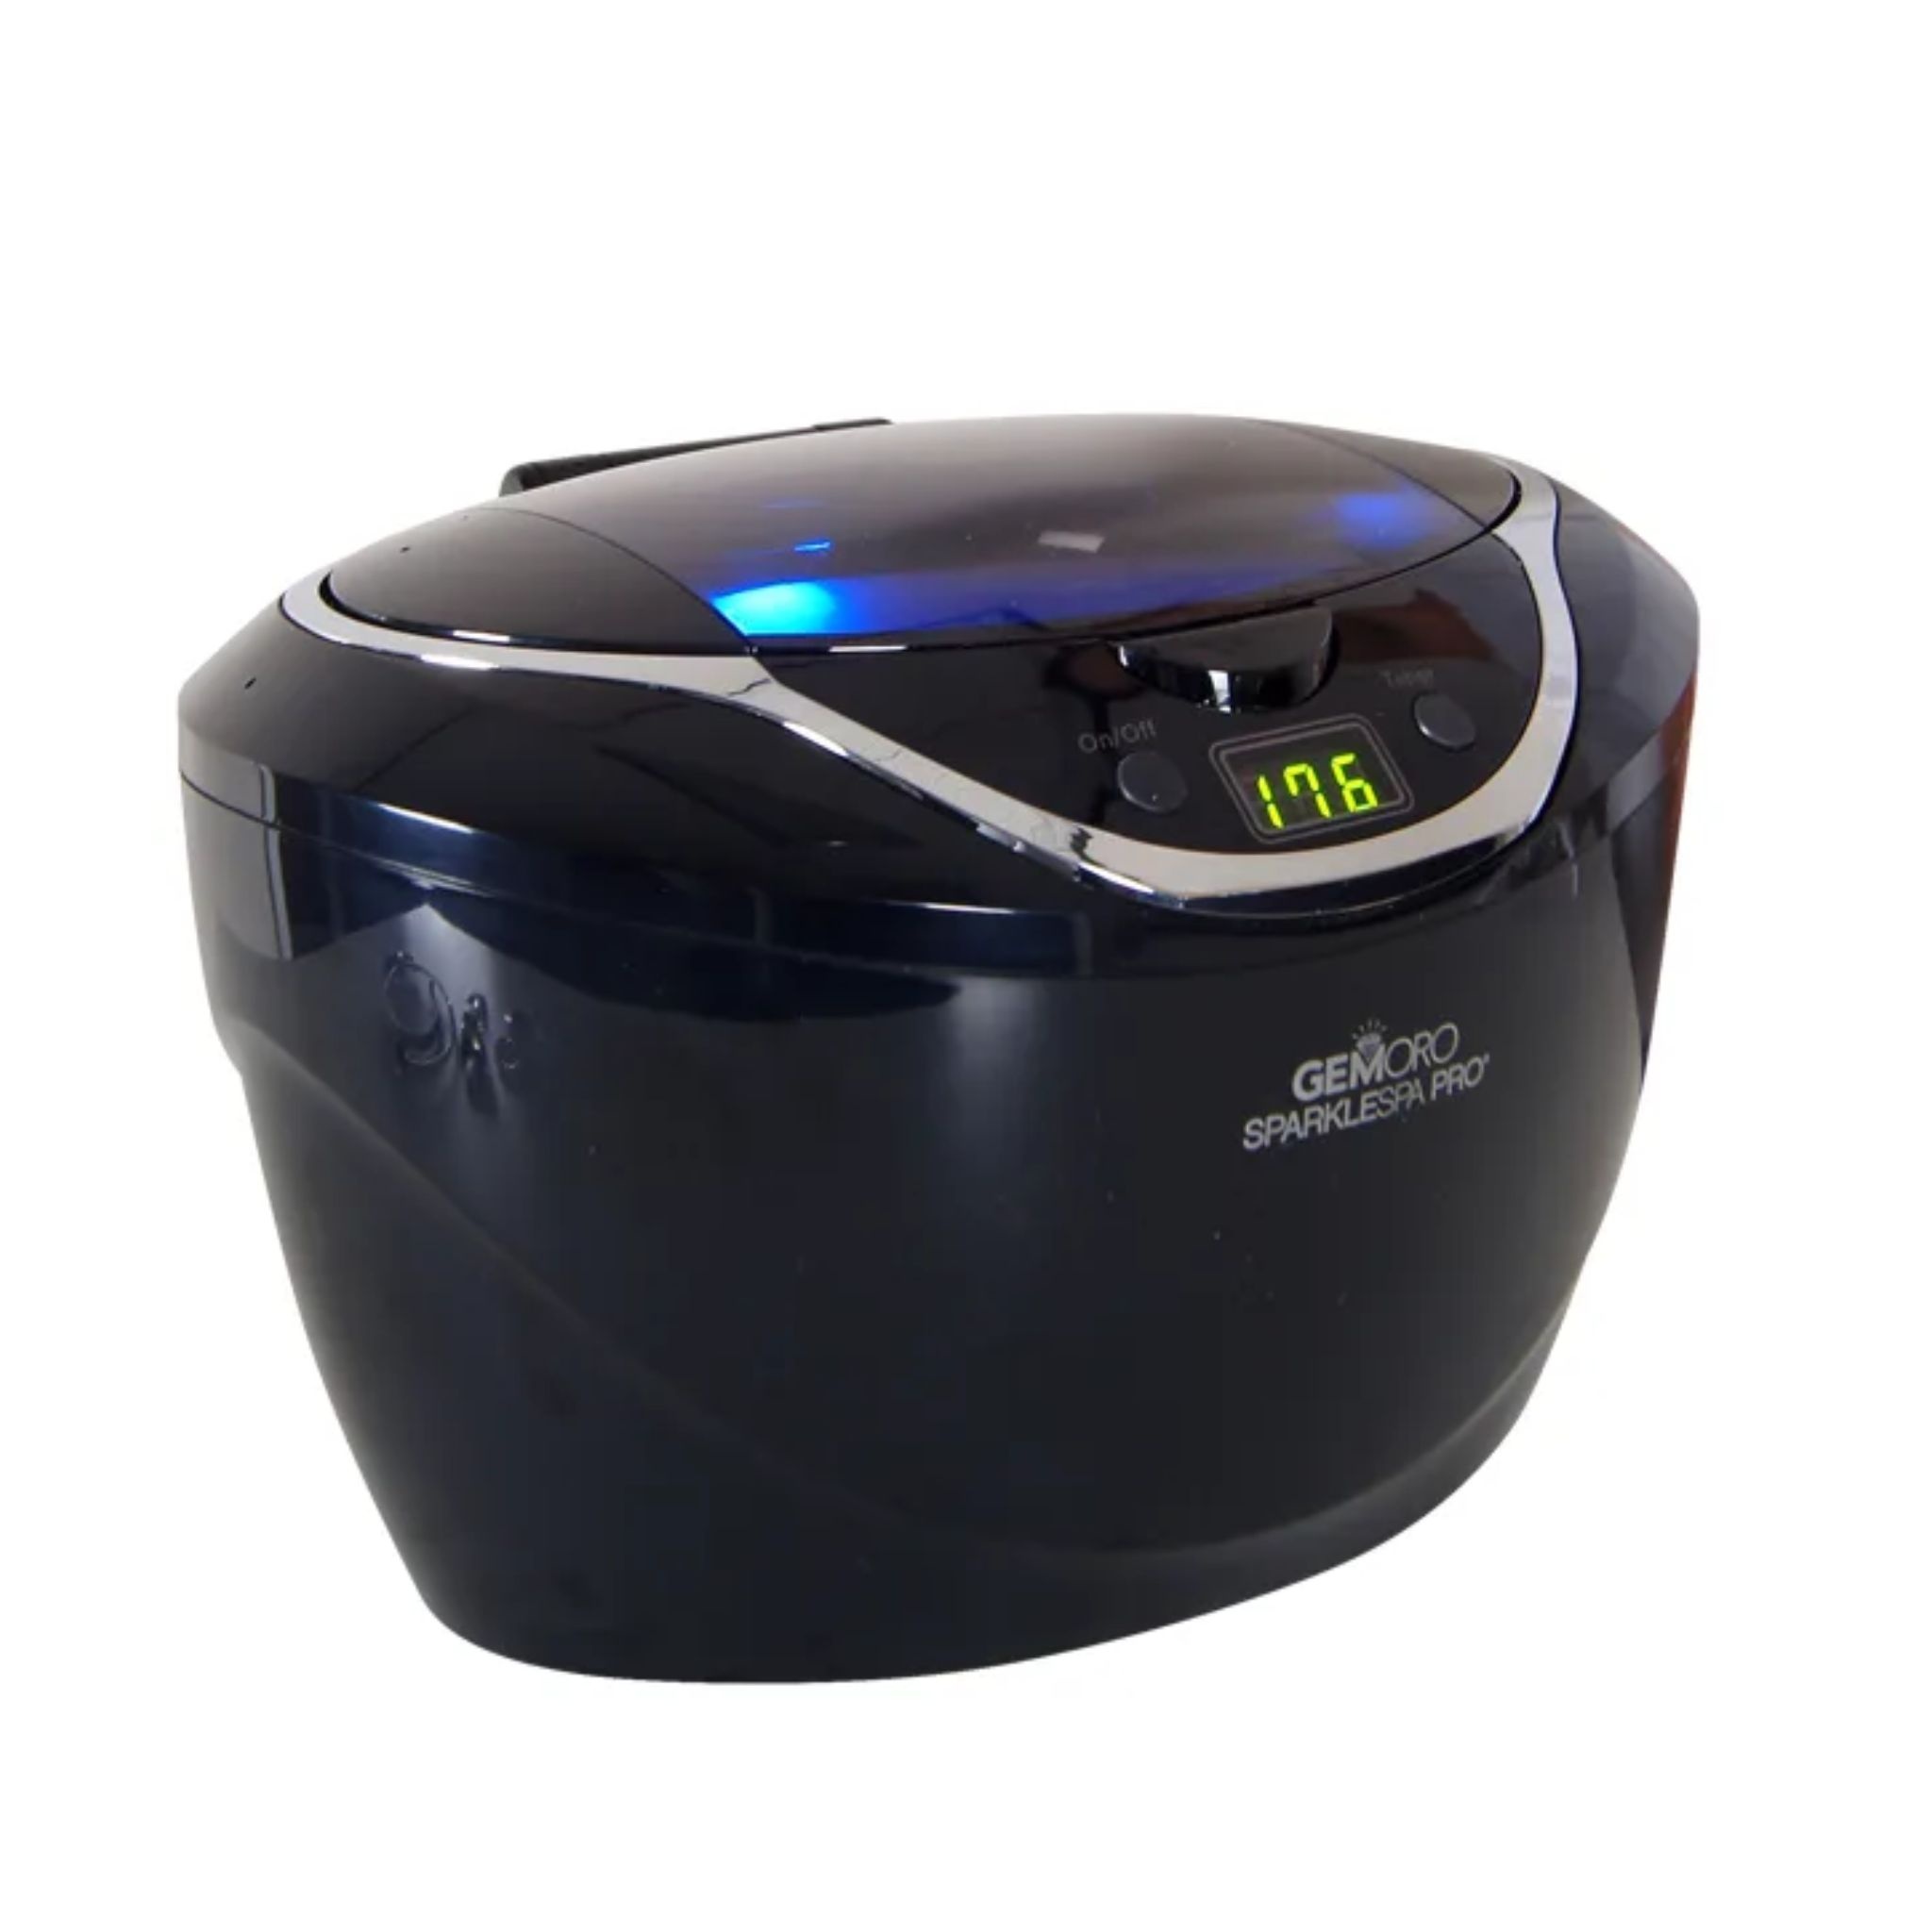
Sparkle Spa Pro Ultrasonic Cleaner
The GemOro SparkleSpa Pro is an advanced, digital, true professional grade ultrasonic cleaner. Powerful ultrasonic sound waves scrub your tools and earmolds, keeping them clean and free of dirt and debris. Use water or Ultrasonic Cleaner to easily clean tools. Features Approximate 25oz (750ml) tank capacity Powerful 42,000Hz energy producing sound waves per second Digital timer Automatic shut-off function 5 Cleaning cycles: 90, 180, 280, 380 and 480 seconds Safely cleans using regular tap water Bright blue LED illuminated stainless steel tank Auto-opening transparent evaporation-free cover Quiet solid-state circuitry Removable basket Specs Voltage: 110V/120V (Note: this machine is designed to be used in the USA) 50/60Hz Weight: 3lbs 1 year limited replacement warranty What's in the Box? Ultrasonic cleaner Removable basket Instruction guide Documentation SparkleSpa Pro Owners Manual
Brand: GemOro
Category: Home & Garden > Household Appliances > Ultrasonic Cleaners